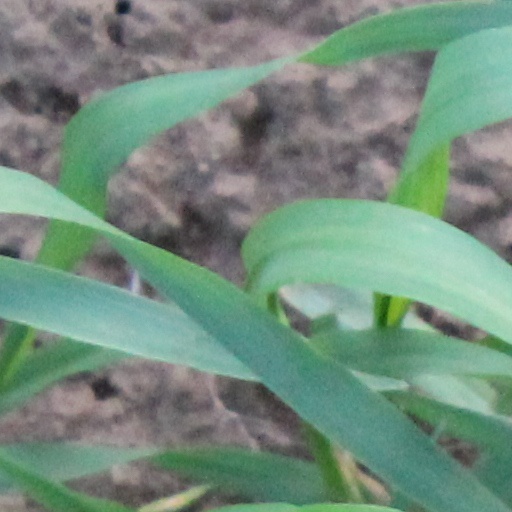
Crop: wheat